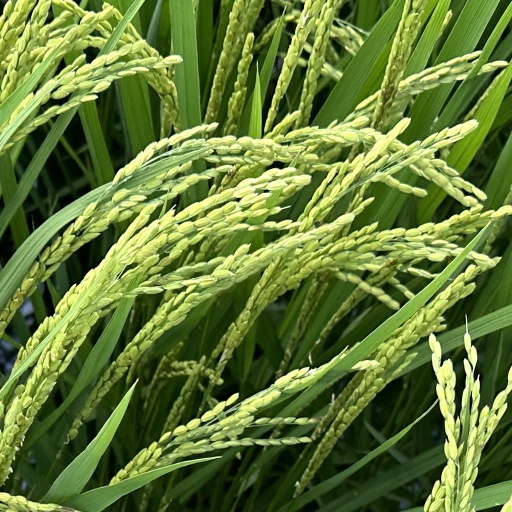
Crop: rice